British military rifles

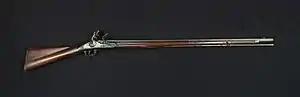
Brown Bess musket – precursor to the early British rifles

The origins of the modern British military rifle are within its predecessor the Brown Bess musket. While a musket was largely inaccurate over , due to a lack of rifling and a generous tolerance to allow for muzzle-loading, it was cheap to produce and could be loaded quickly. The use of volley or mass firing by troops meant that the rate of fire took precedence over accuracy.